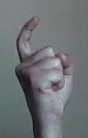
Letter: ra